Artem Anisimov

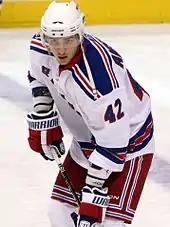
Anisimov while with the New York Rangers in January 2011.

On 2 August 2007, Anisimov signed his first contract with the Rangers, later joining the team's American Hockey League (AHL) affiliate, the Hartford Wolf Pack, for the 2008–09 season.